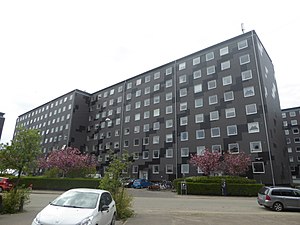
Studsgaardsgade
En af blokkene i A/B Studsgaarden.
Studsgaardsgade er en vej beliggende på Østerbro. Vejen er ca. 400 meter lang og løber mellem Rovsingsgade og Haraldsgade.